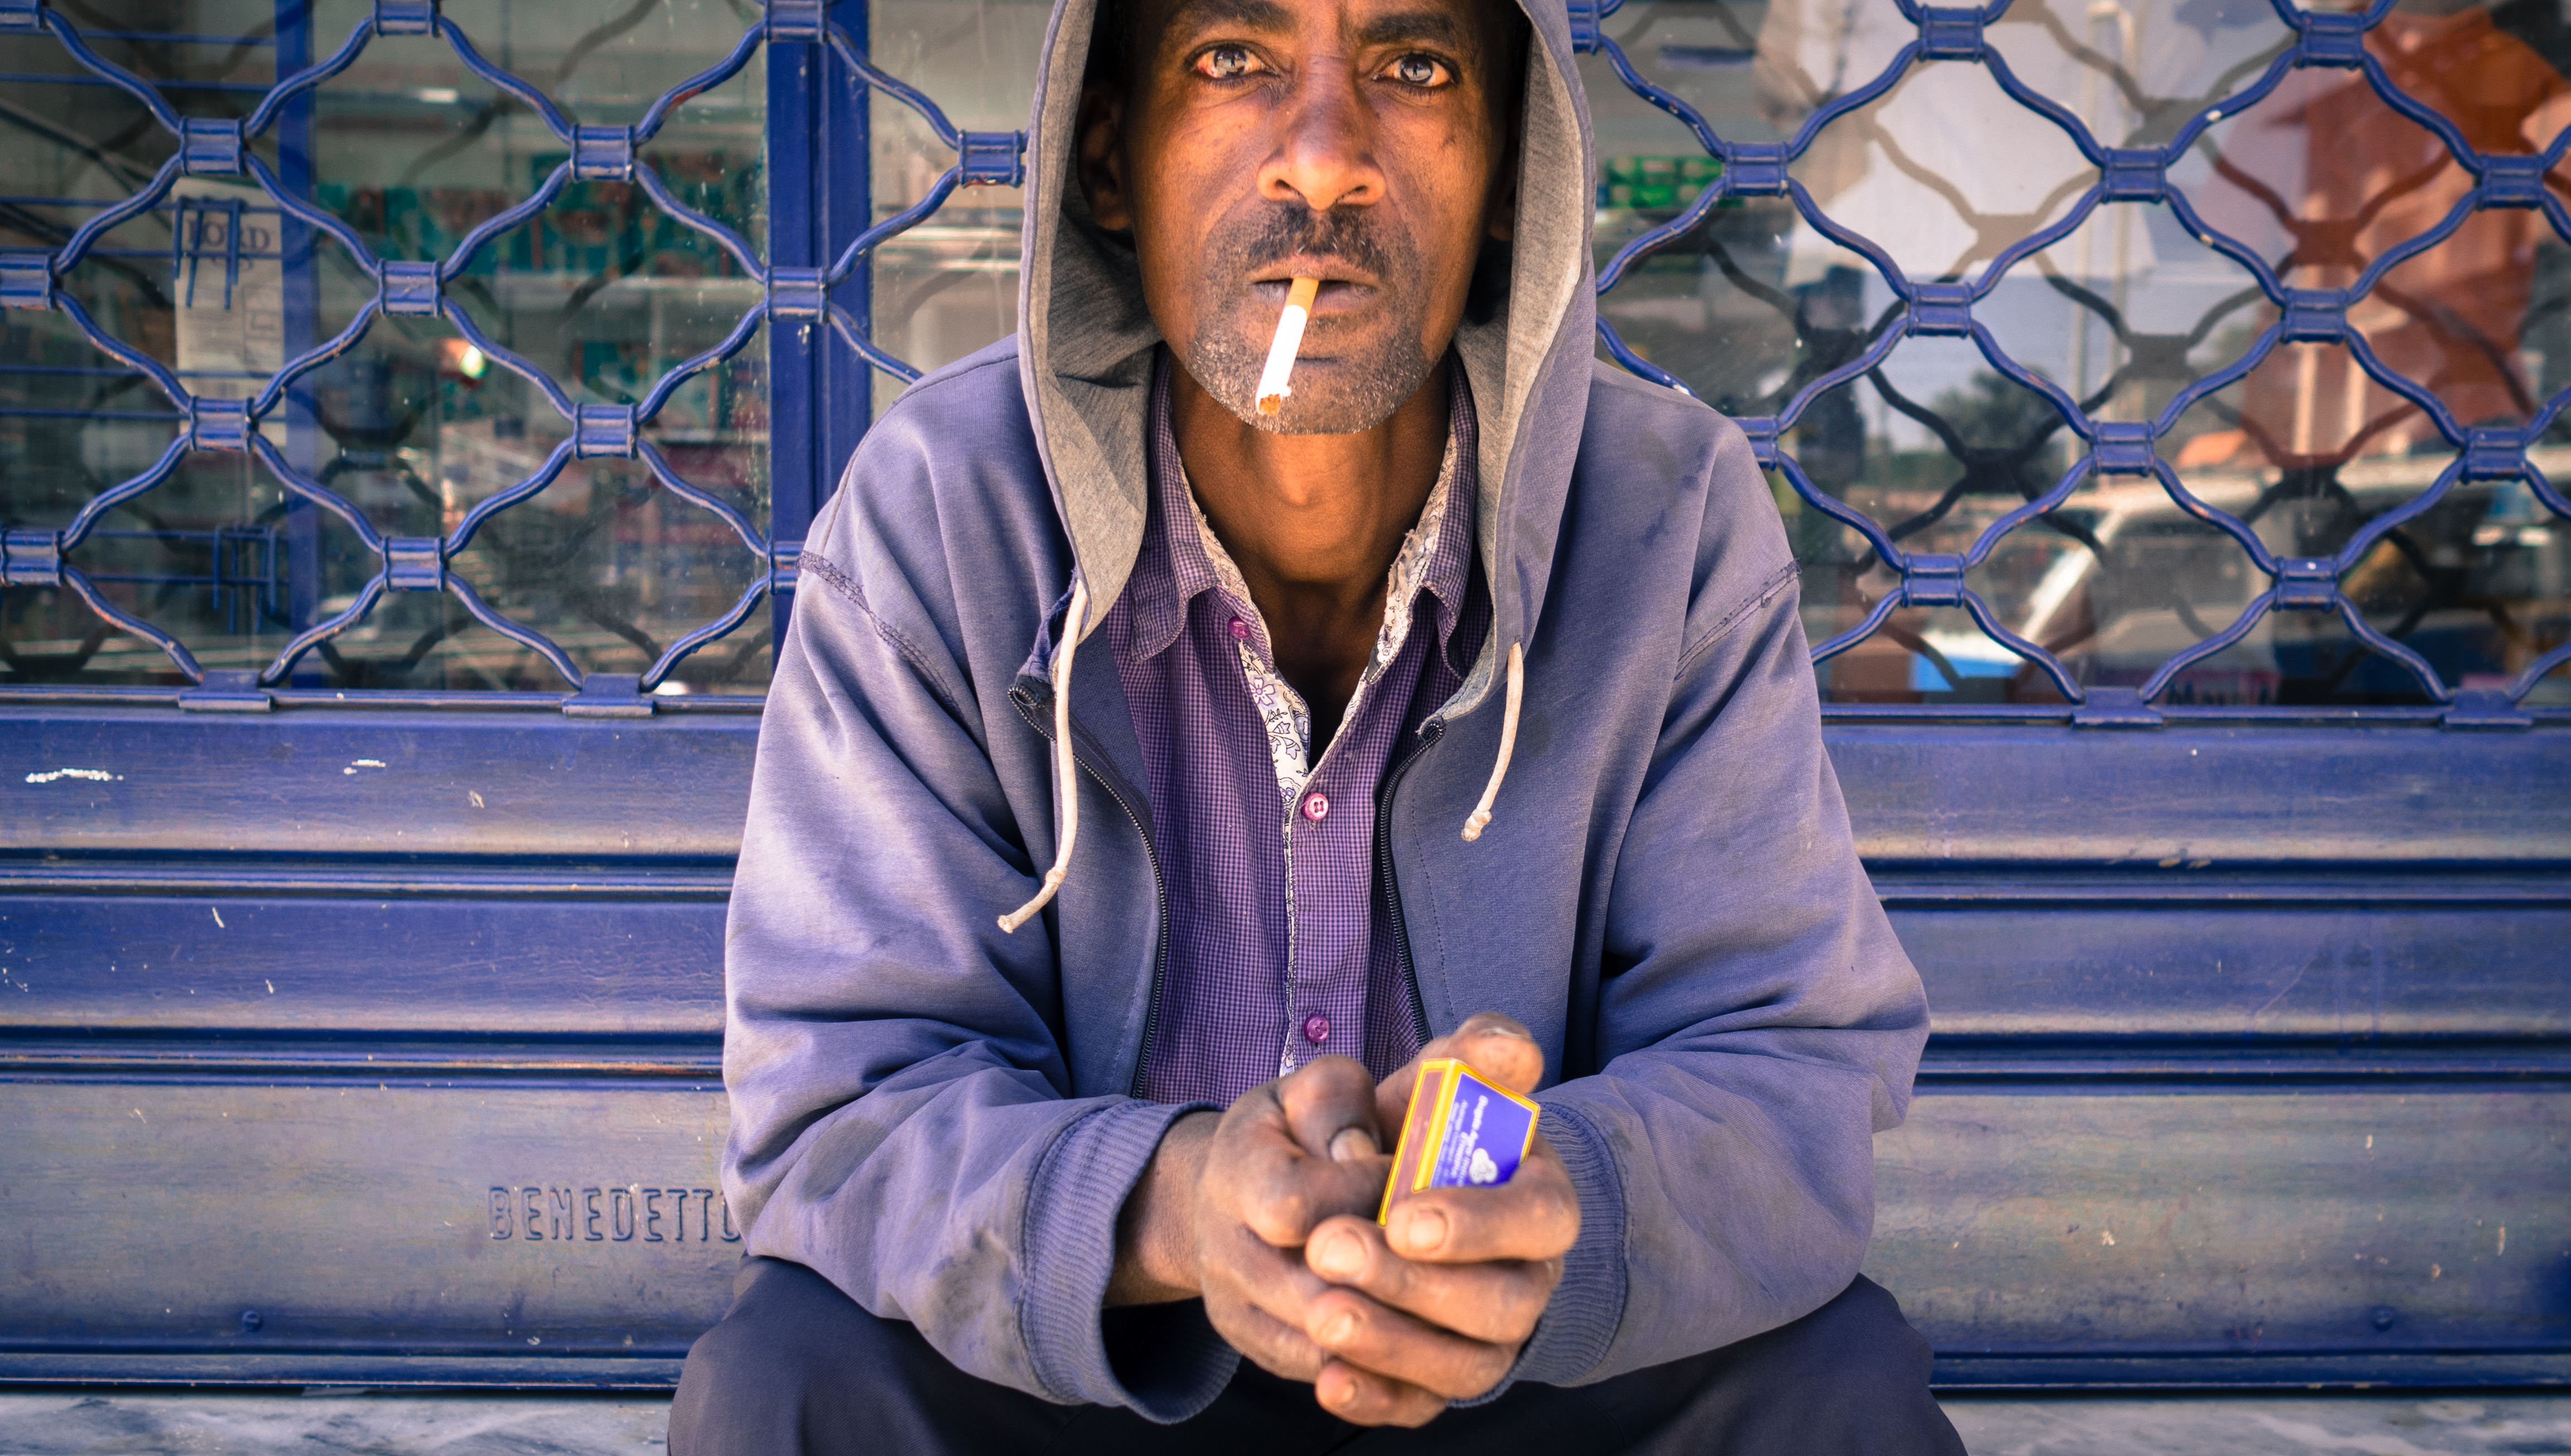
person, people, white, street, photography, black, streetphotography, flickr, thomas, olympus, omd, fuji, leica, monochrom, leuthard, hcb, thomasleuthard